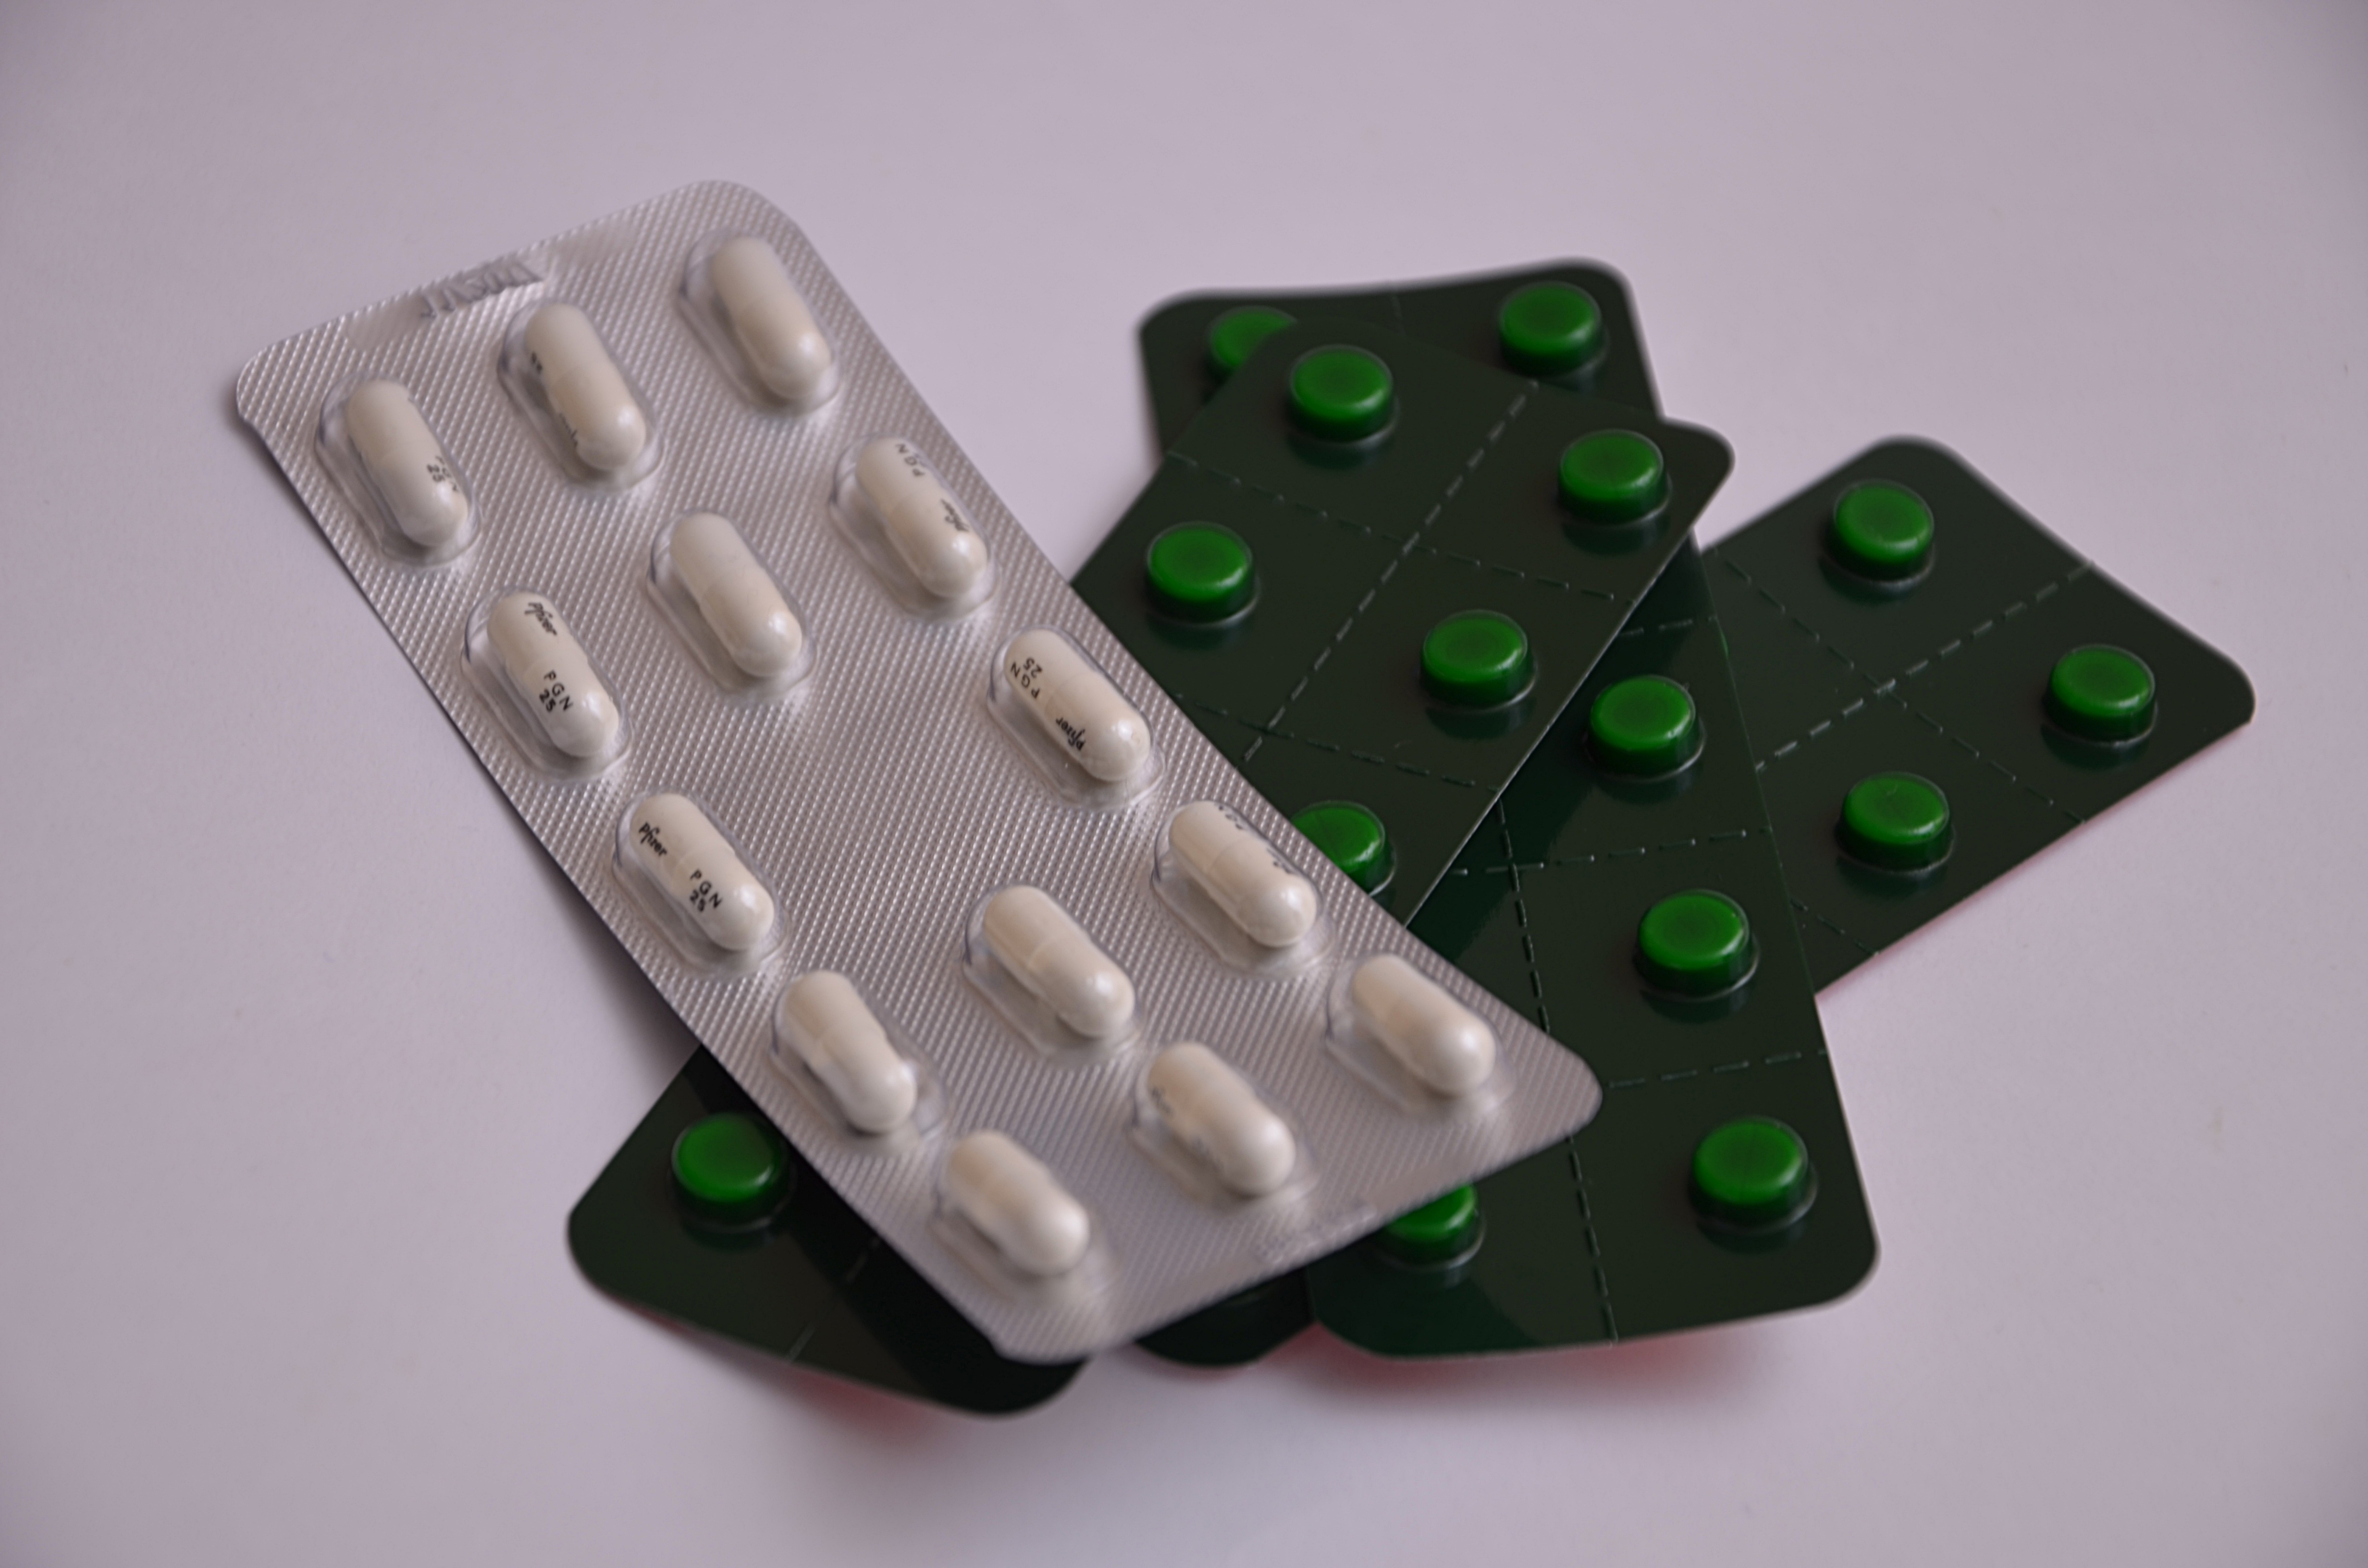
hand, finger, tablet, green, stamp, care, medicine, toy, capsule, treat, medical, drugs, disease, pill, treatment of disease, drug tablet